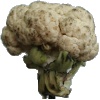
Label: cauliflower